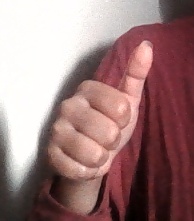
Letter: aleff